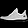
Label: Sneaker